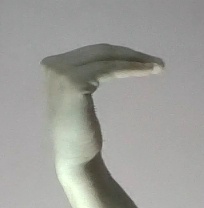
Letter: haa